Dodi Lukébakio

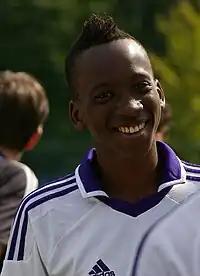
Lukébakio pictured during his time at Anderlecht in 2012.

On 25 October 2015, Lukébakio made his professional debut in the 79th minute as a substitute for Youri Tielemans in a Belgian First Division A match against Club Brugge, which result in a 3–1 victory for Anderlecht. On 7 December 2015, Lukébakio signed a new five-year contract. Three days later, he made his first UEFA Europa League debut as a substitute for Imoh Ezekiel in the 66th minute of a 2–1 win against Qarabağ FK. On 29 January 2016, he played his first full match for Anderlecth, a 2–1 away win over Sint-Truden. On 28 February 2016, after coming on as a substitute for Alexander Büttner, he scored an equaliser in the 74th minute in a 3–3 draw against Standard Liège.